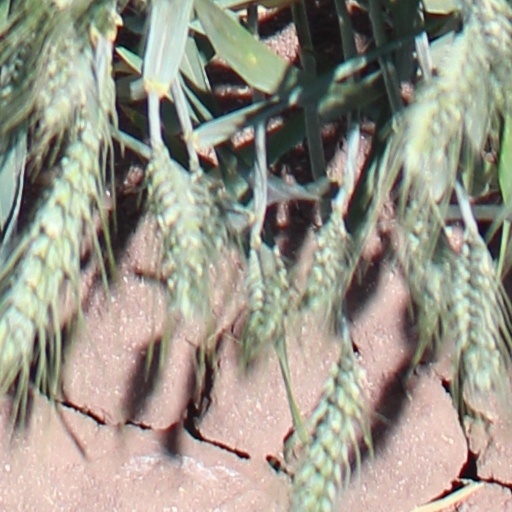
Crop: wheat